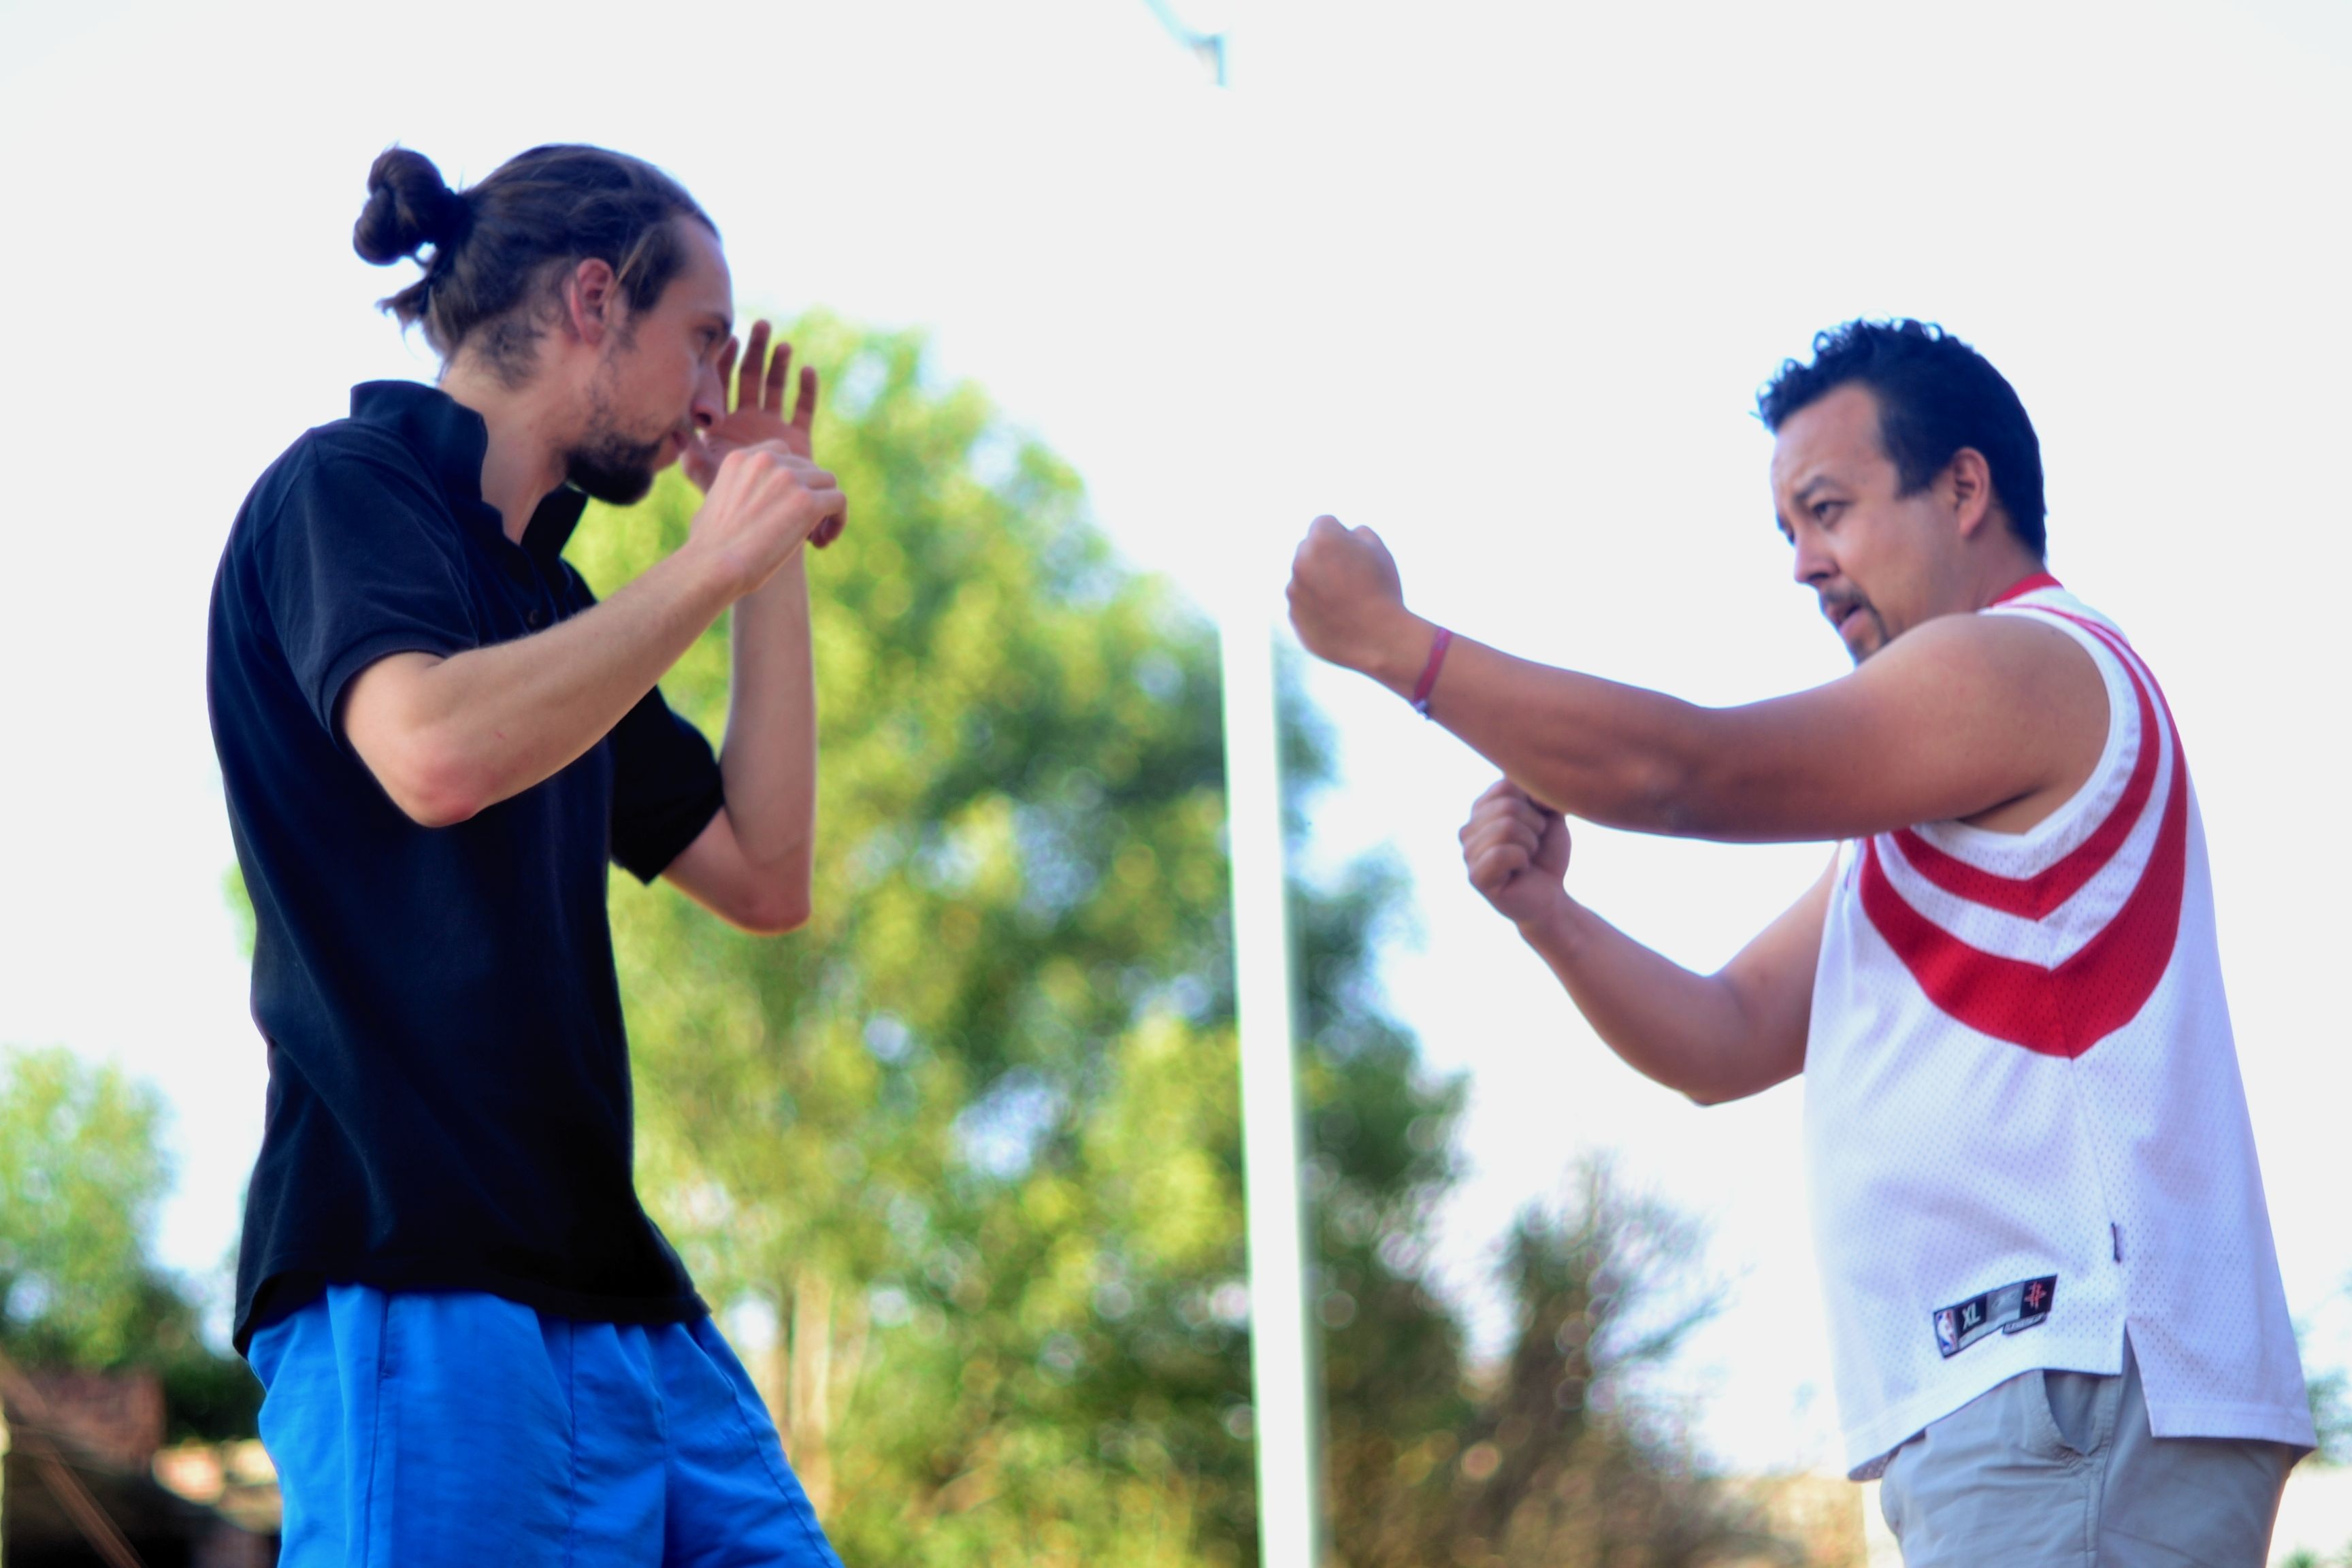
person, people, youth, training, martial art, interaction, position, human action